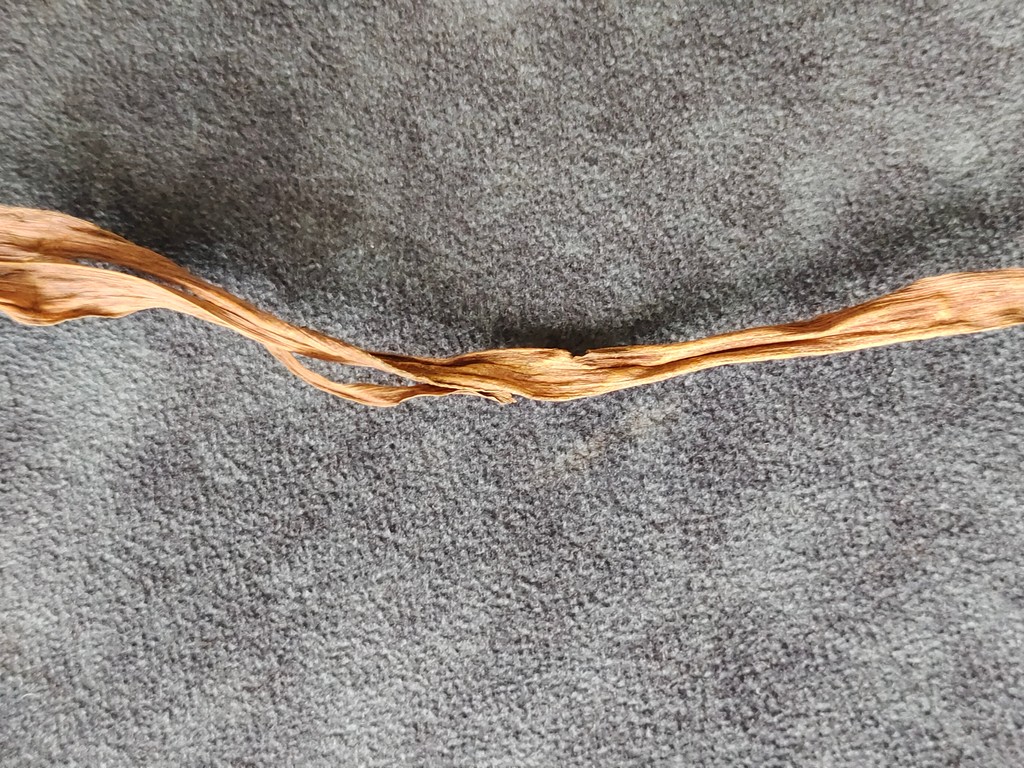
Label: Dried